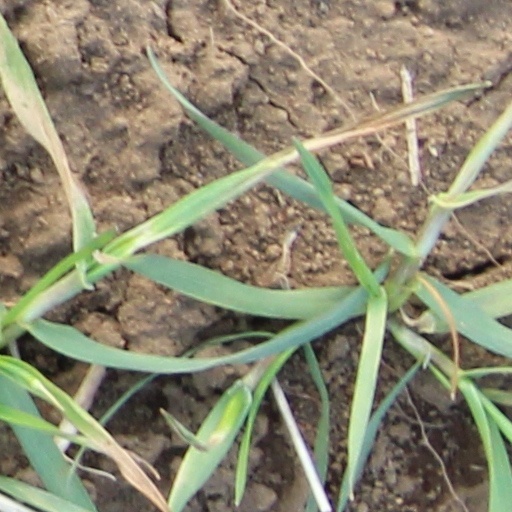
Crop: wheat